Steel Brother

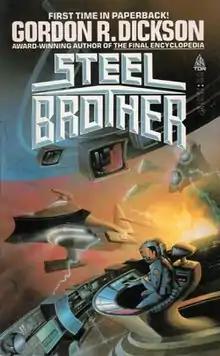
Cover of the first edition

Steel Brother is a collection of science fiction stories by Gordon R. Dickson. It was first published by Tor Books in 1985 and reprints most of the stories from Dickson's 1984 collection "Dickson!", with one substitution and one added interview. The stories originally appeared in the magazines "SFWA Bulletin", "Astounding", "Galaxy Science Fiction", "Analog Science Fiction and Fact", "Ellery Queen's Mystery Magazine" and "Science Fiction Stories". The book contains the introduction to each story by Sandra Miesel from the previous collection, though they are not credited.